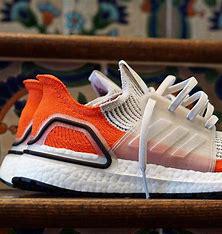
Brand: Adidas
Model: Ultraboost 19